Unwanted (album)

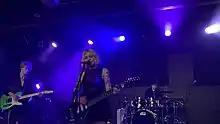
Pale Waves, performing live in June 2022

The songs on "Unwanted" were written by Baron-Gracie, Ciara Doran (the band's drummer), Kelsi Luck (Baron-Gracie's partner), Zakk Cervini (the album's producer), Sam de Jong, Whakaio Taahi, Andrew Goldstein, and Drew Fulk. De Jong had previously worked with Baron-Gracie during the production of Pale Waves's second album, "Who Am I?", and Goldstein had co-written the All Time Low single "PMA", which featured Pale Waves. The overall songwriting process was "intimate", and Baron-Gracie told MTV that it was "the first time where [she] felt relaxed, in a state of not panicking or a state of not second-guessing everything".